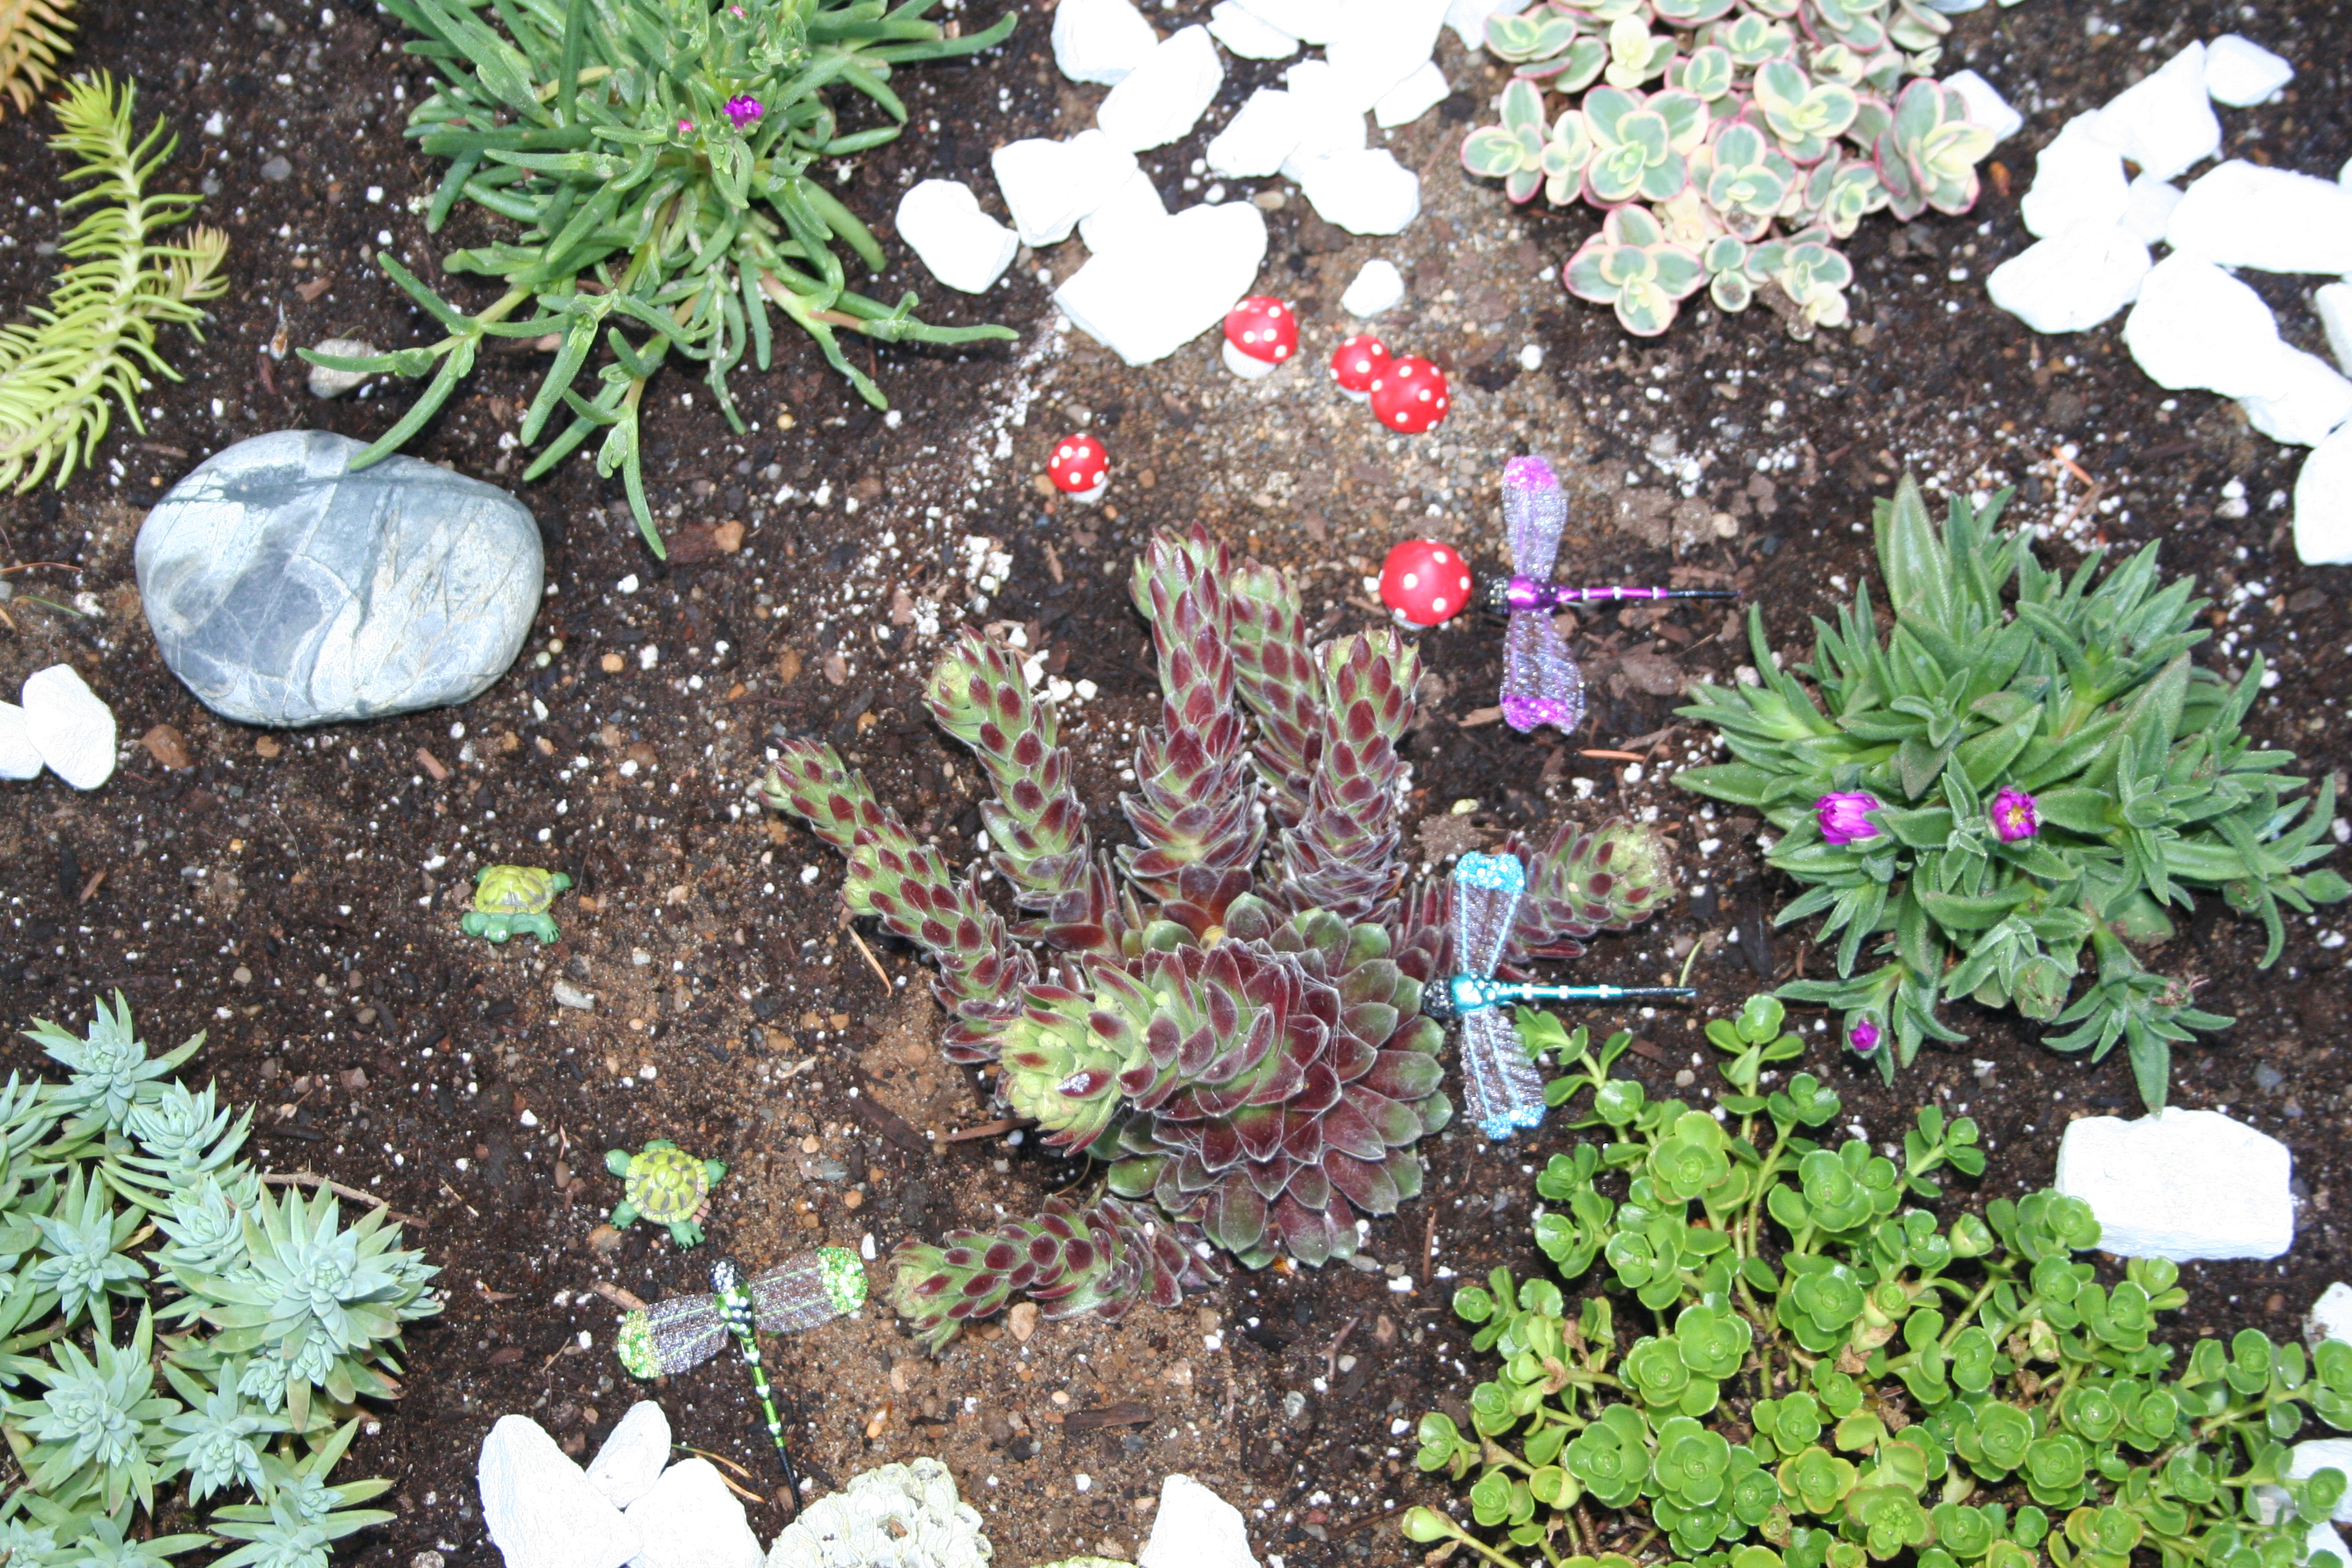
succulents, miniature garden, dragonflies, plant, flora, soil, flower, garden, herb, groundcover, yard, shrub, grass